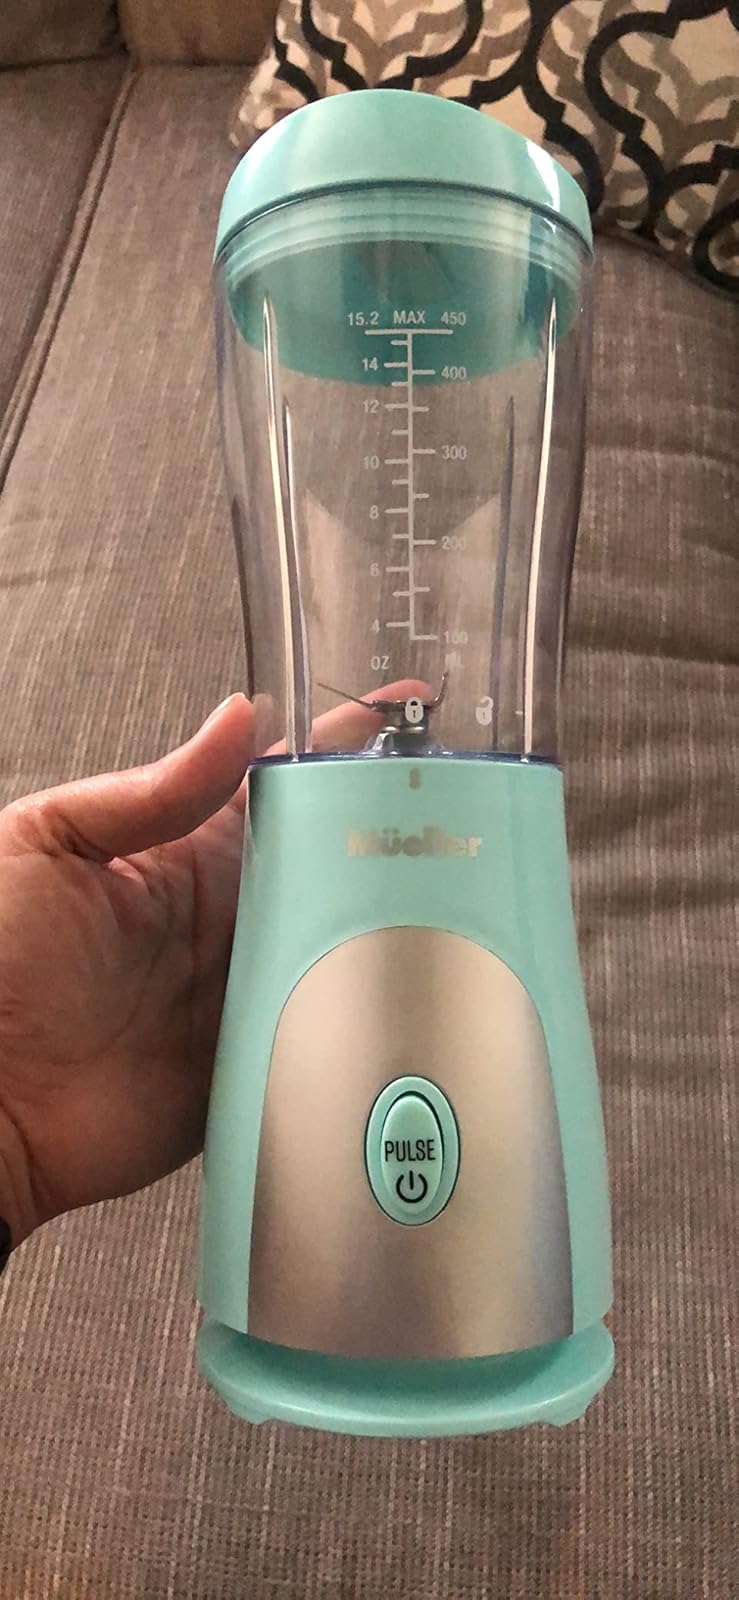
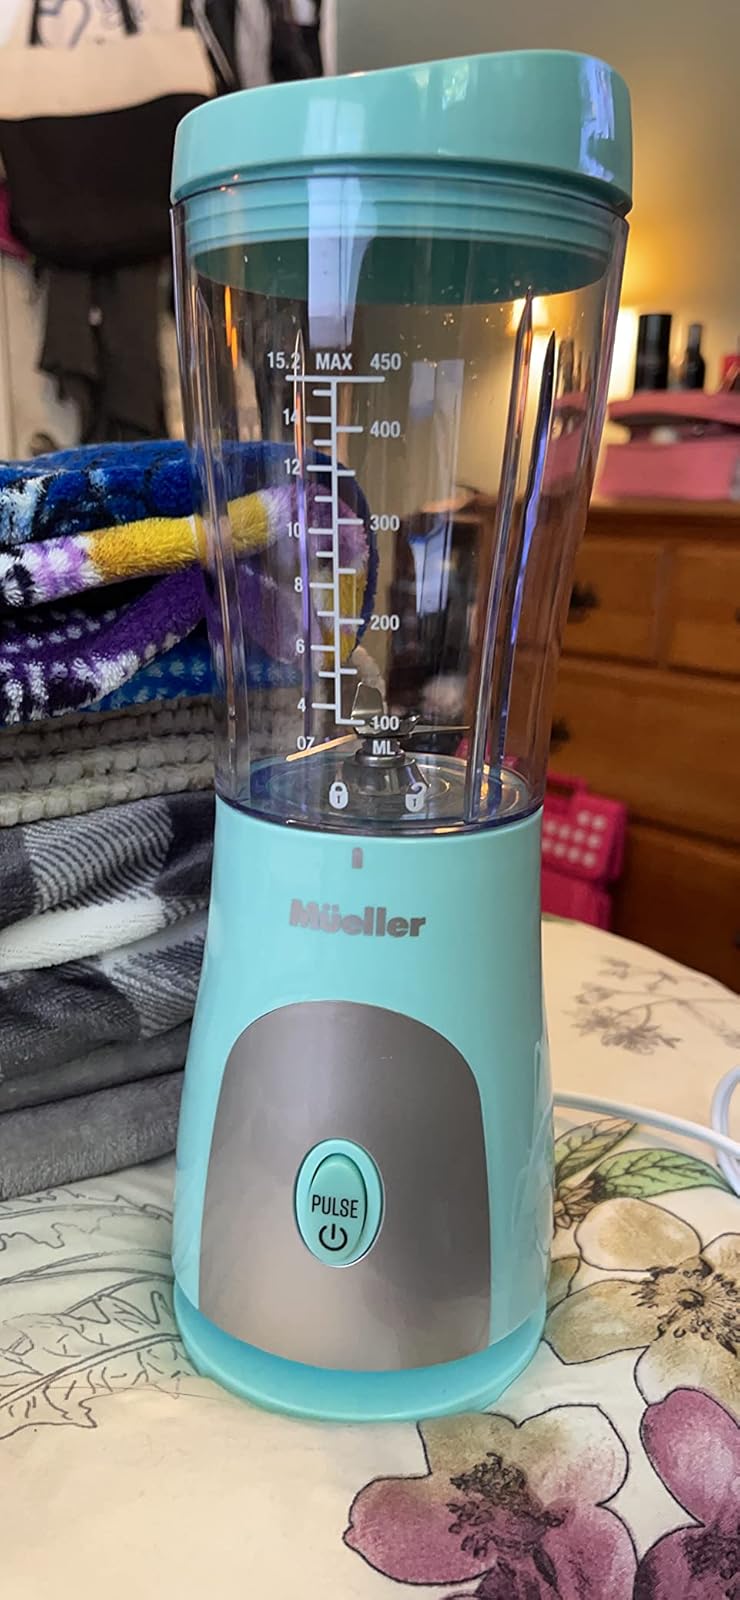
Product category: items_blender
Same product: yes